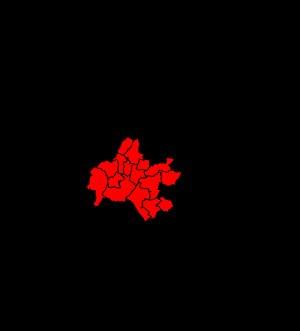
Étréchy est une commune française située à quarante-deux kilomètres au sud-ouest de Paris dans le département de l'Essonne en région Île-de-France.